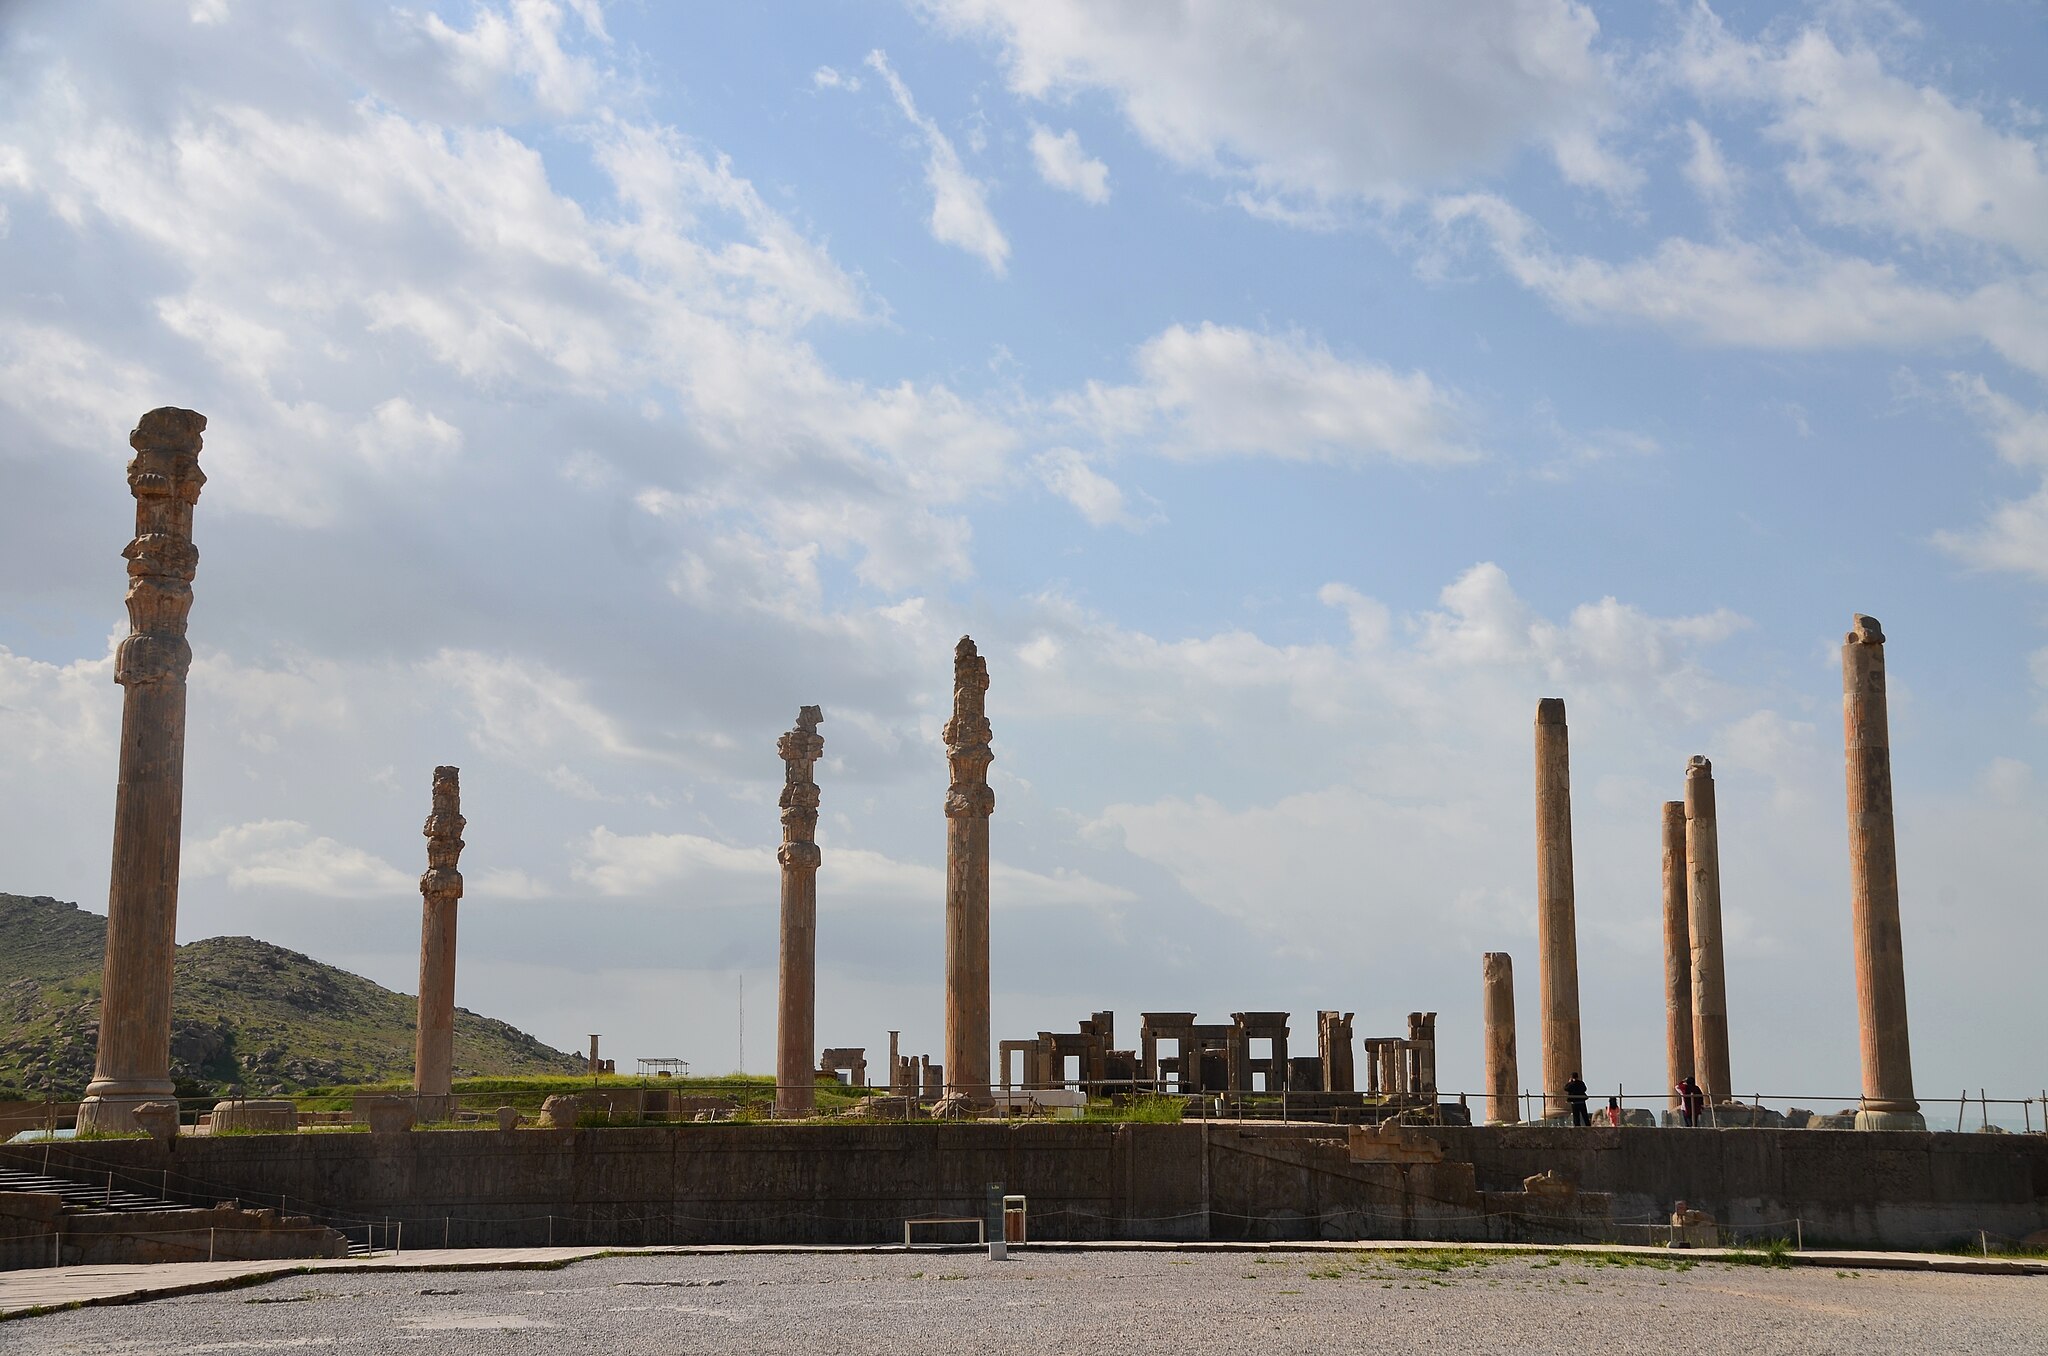
Title: Apadana and Tachara of Persepolis
Description: Ruins of the Apadana and Tachara in Persepolis, Persia (Persis/Fars), southwestern Iran
Date: 22 April 2019, 07:25:30 (according to Exif data)
Categories: Apadana of Persepolis, Photographs by Carole Raddato, 2019 in Persepolis, Iran photographs taken on 2019-04-22, Remote views of Tachara